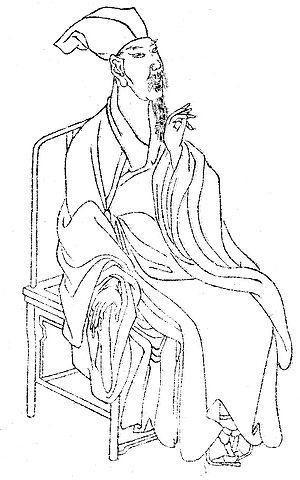
Zeng Gong est un érudit et un historien de la dynastie Song en Chine et l'un des défenseurs du « Mouvement de la nouvelle prose classique ». Il est considéré comme l'un des « Huit Maîtres de la prose ancienne des dynasties Tang et Song ».